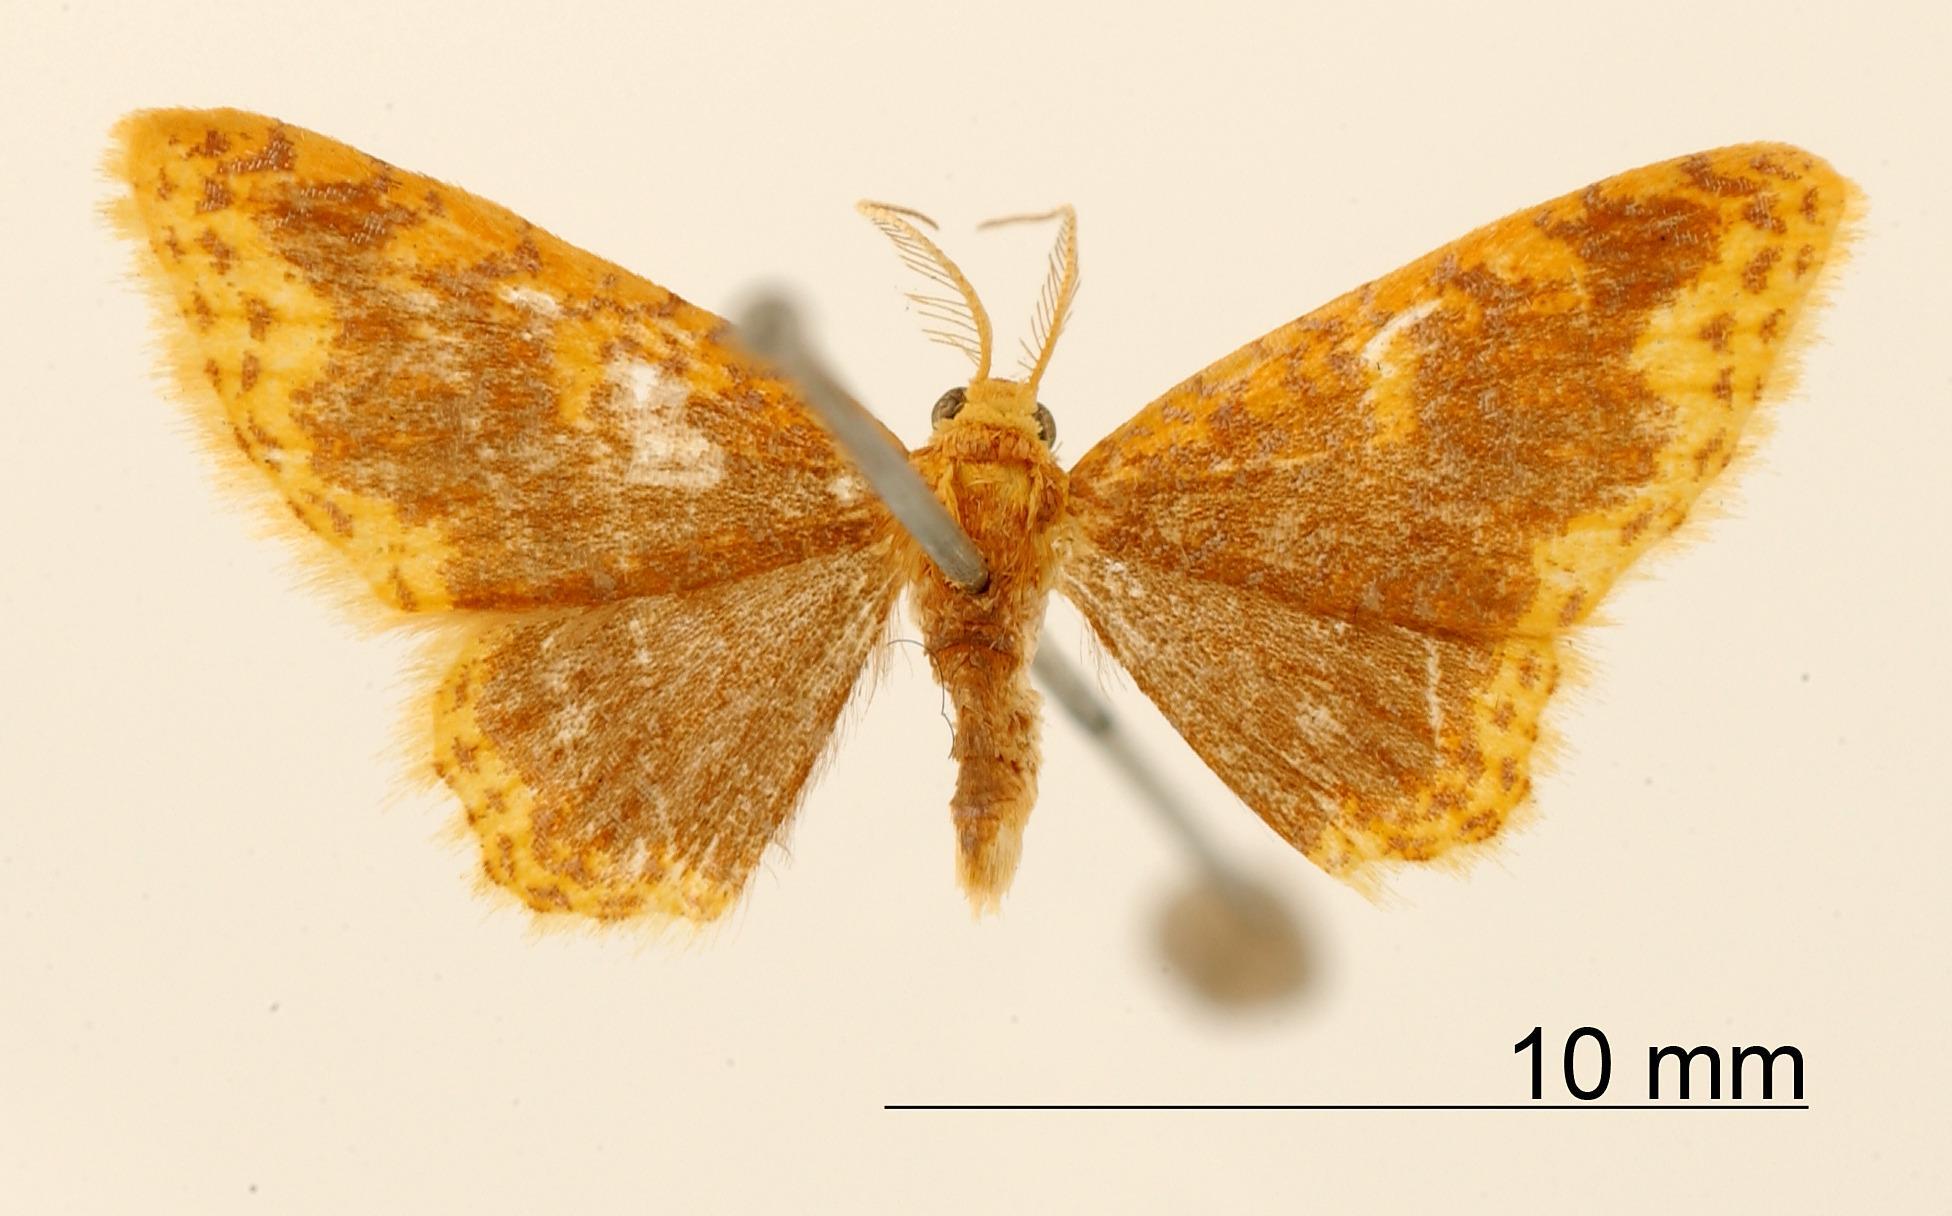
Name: Cambogia cobardata
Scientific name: Cambogia cobardata Dognin, 1893
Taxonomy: Animalia, Arthropoda, Insecta, Lepidoptera, Geometridae, Larentiinae
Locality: Environs de Loja, Ecuador